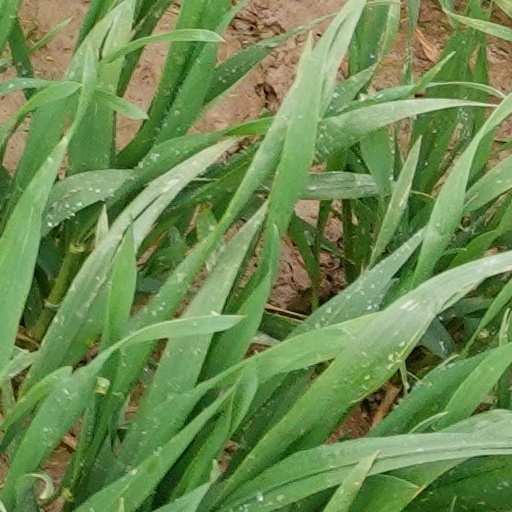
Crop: wheat